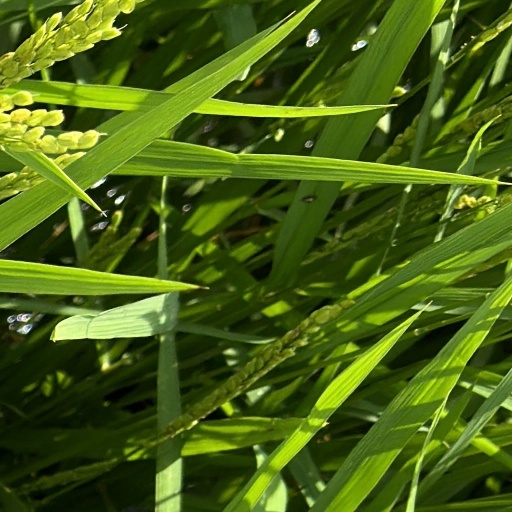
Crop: rice